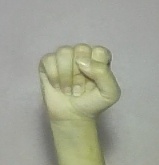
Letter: saad